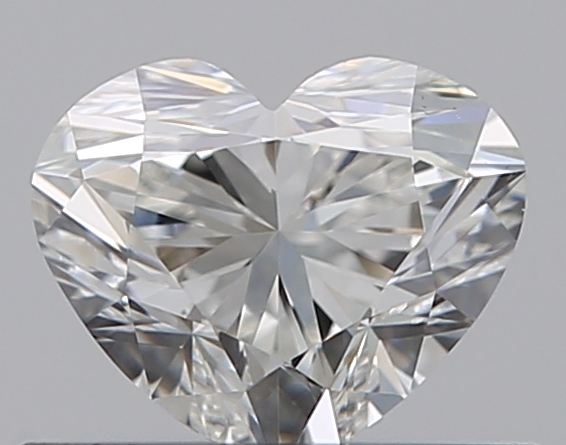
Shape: heart
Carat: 0.51
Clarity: VS2
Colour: G
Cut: EX
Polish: EX
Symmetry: VG
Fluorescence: N
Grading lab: GIA
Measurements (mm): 4.69 x 5.55 x 3.37